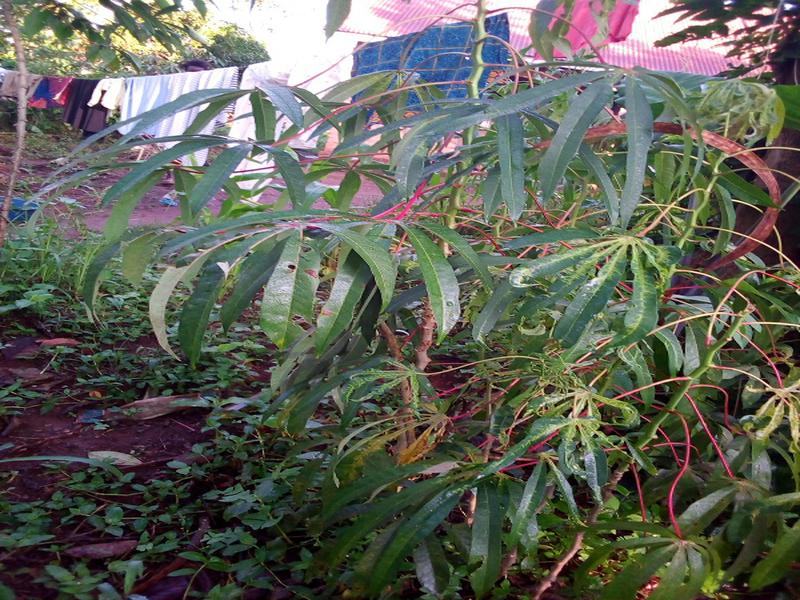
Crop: cassava
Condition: mosaic_disease